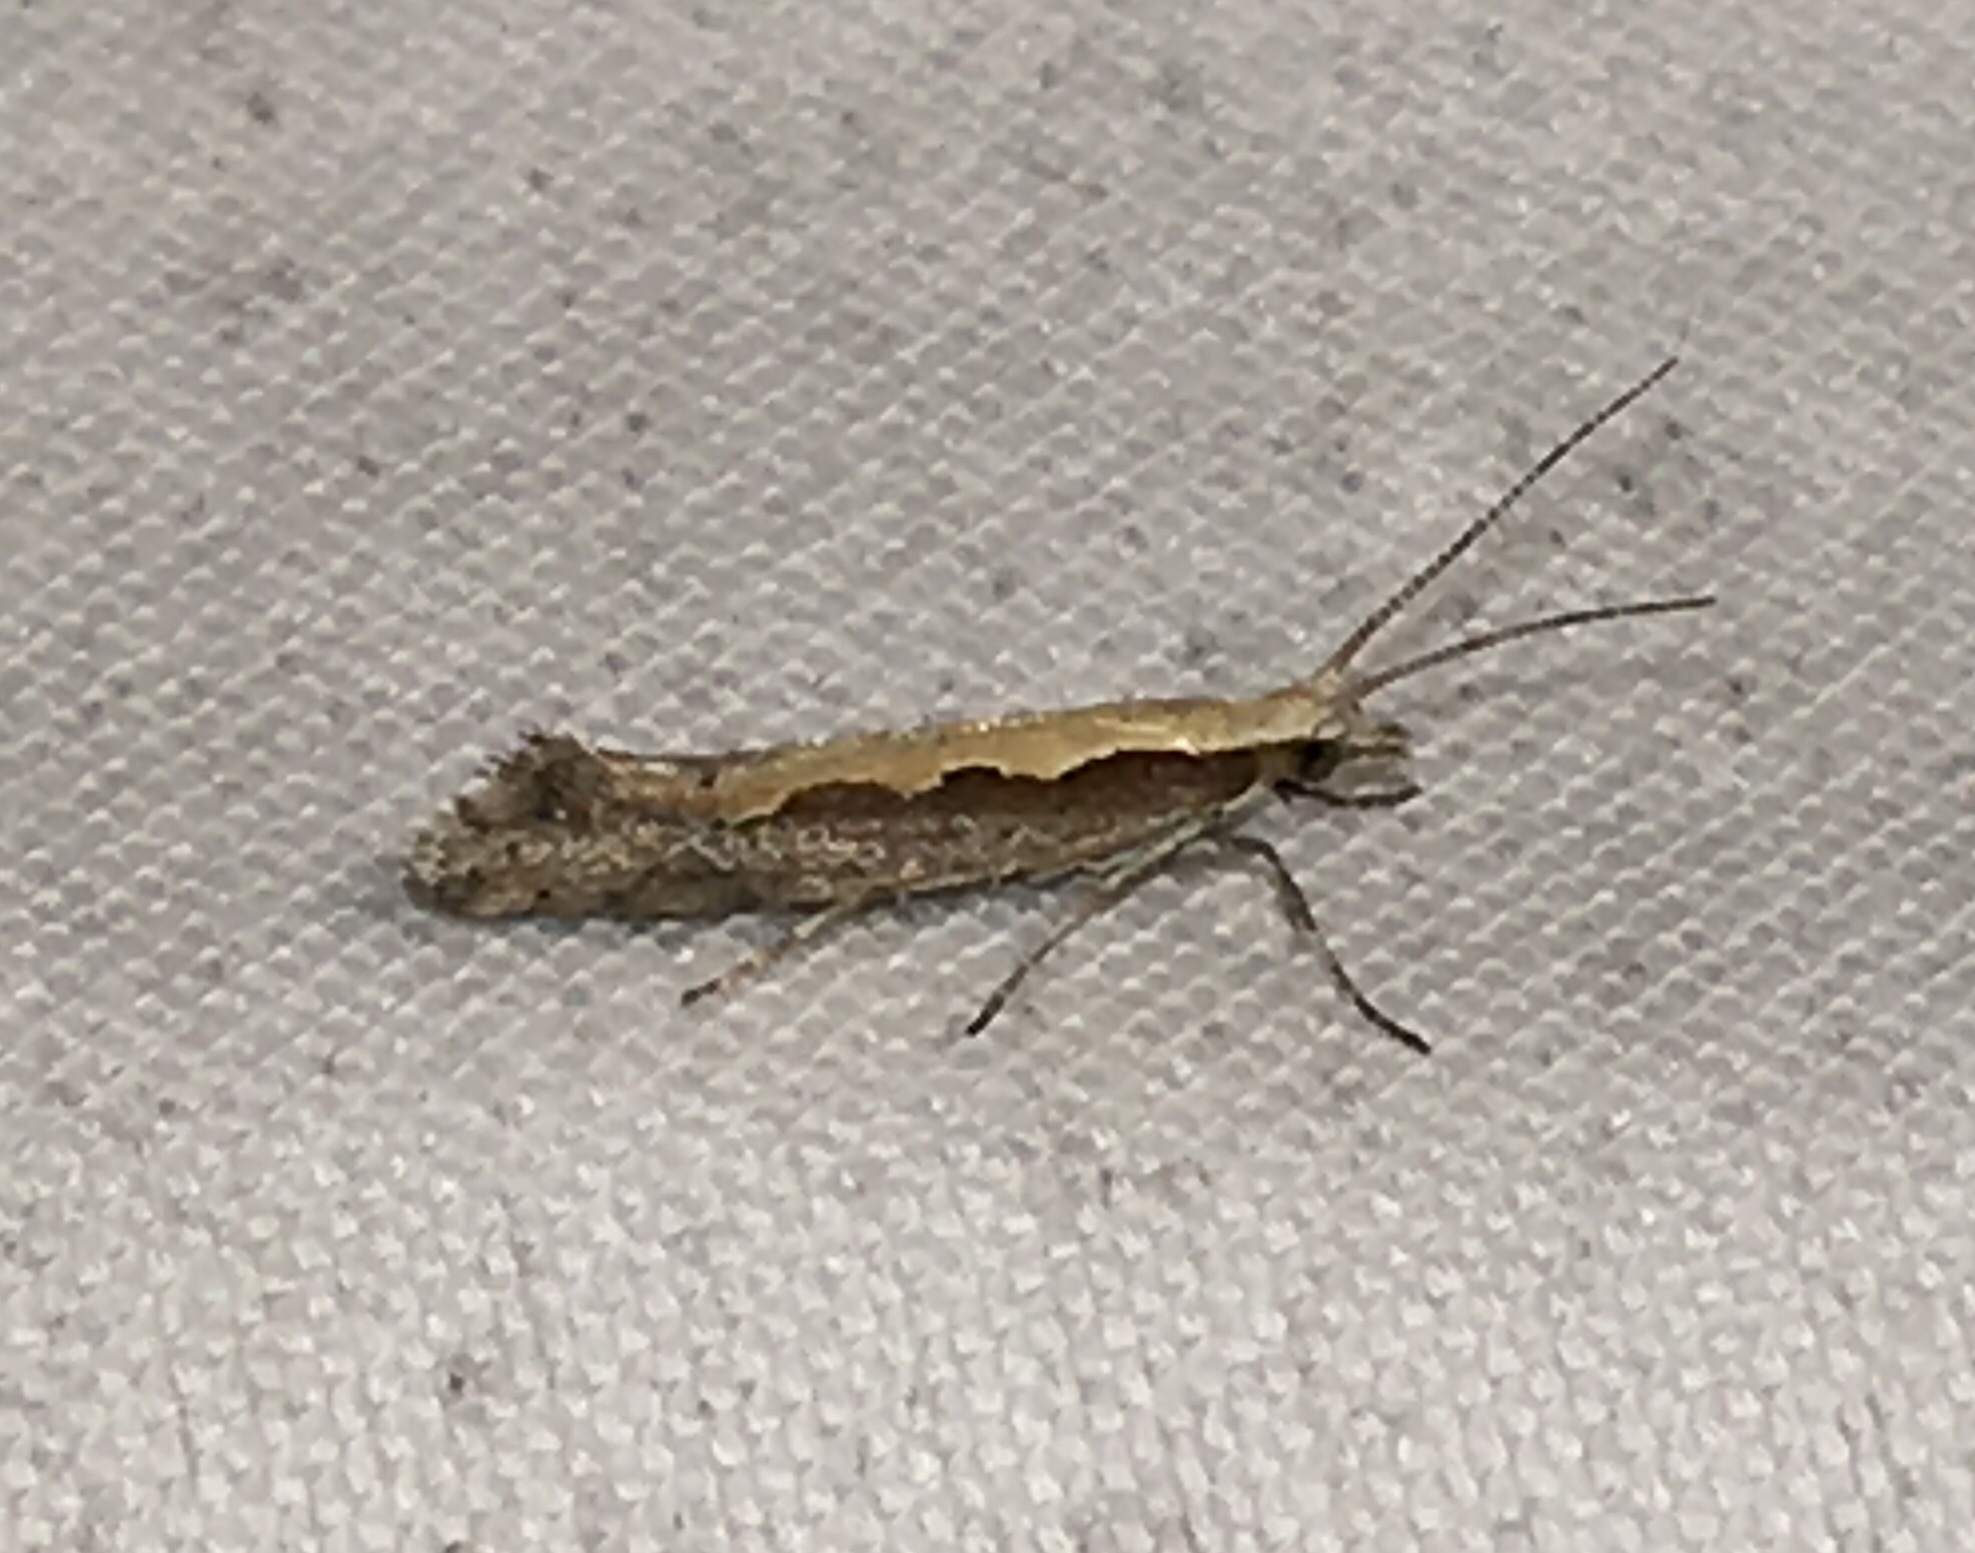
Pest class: diamondback_moth